Yanjiang, Ziyang

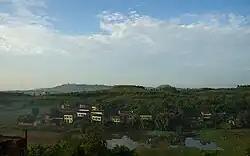
A view of a portion of Wuhuang Town, 2009

Yanjiang District also is home to the Sichuan Dayan Labor Camp, which had a recorded population of 2,184 in 2010.